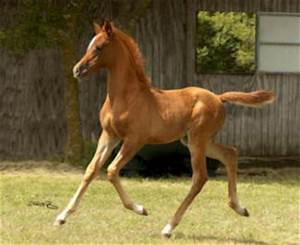
Label: cavallo